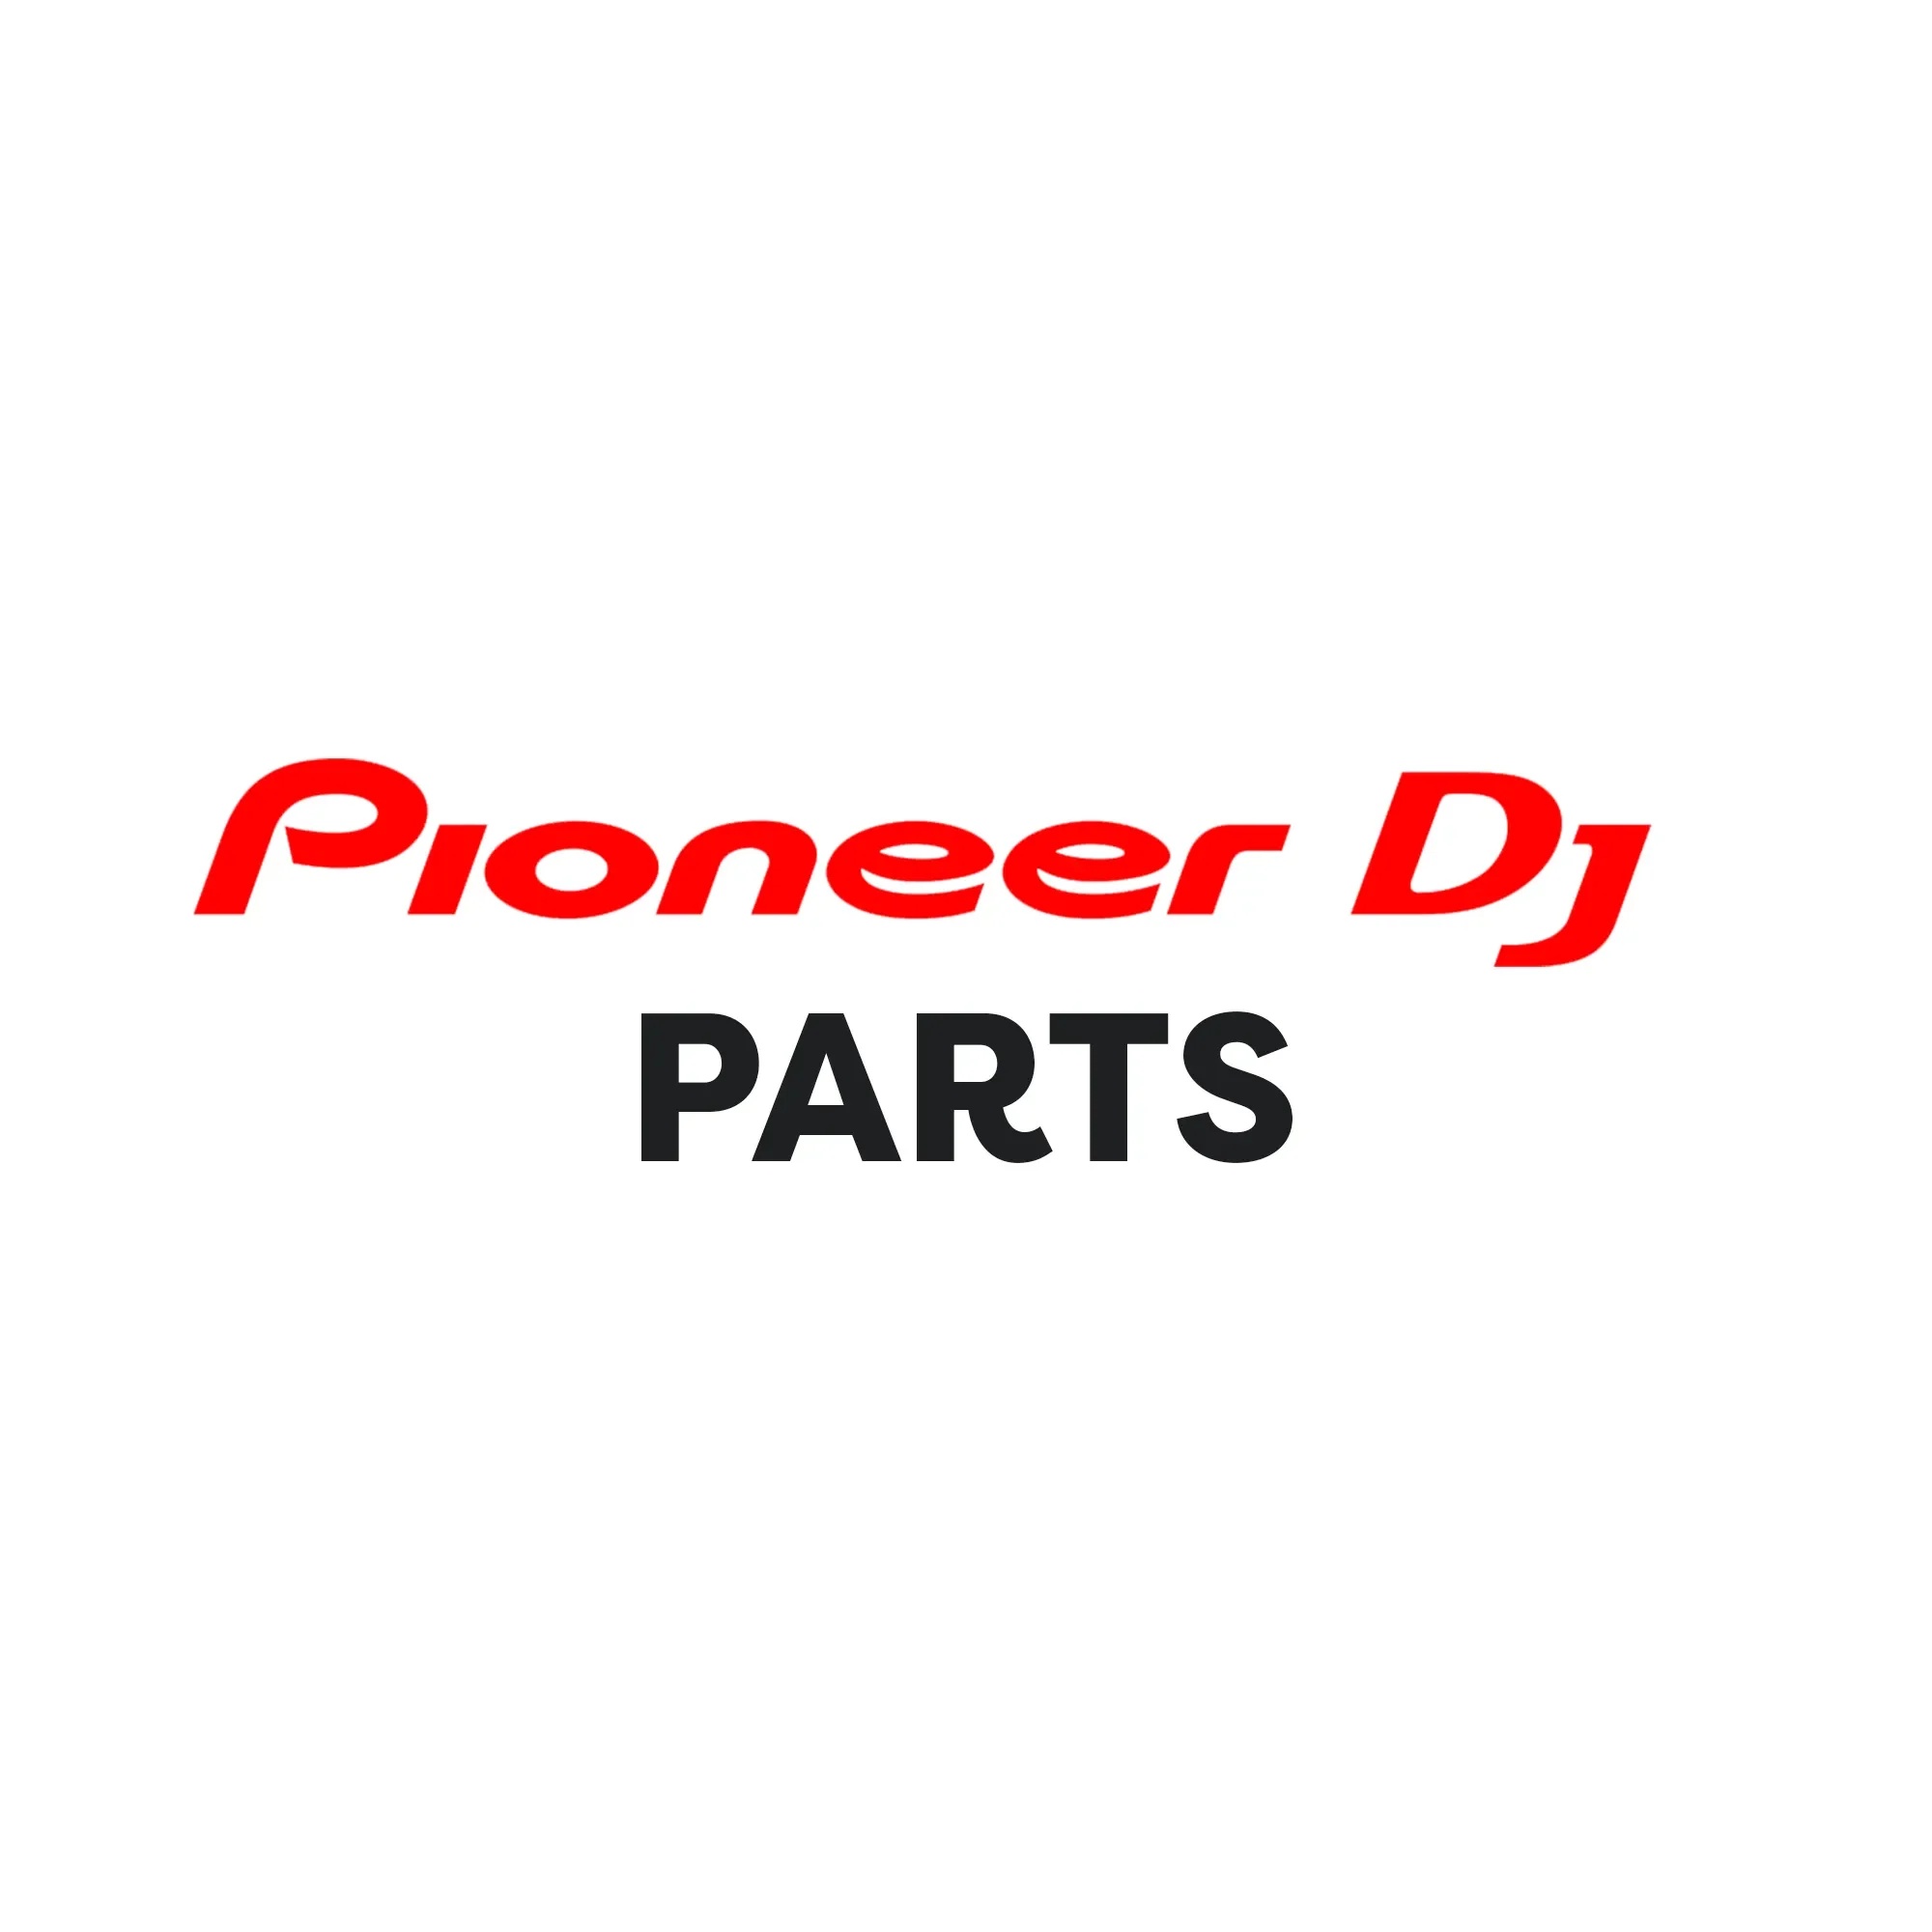
Pioneer DJ 100-S1B-2989-HA Replacement Button, Censor (-) for DDJ-SX, DDJ-SX2, DDJ-SX2R, DDJ-SXN, DDJ-SXW
Pioneer DJ 100-S1B-2989-HA Replacement Button, Censor (-) for DDJSX, DDJSX2, DDJSX2R, DDJSXN, DDJSXW, Button, Censor (-) Compatible with DDJ-SX DDJ-SX2 DDJ-SX2R DDJ-SXN DDJ-SXW
Brand: Pioneer DJ
Category: Electronics > Audio > DJ & Specialty Audio > DJ Systems